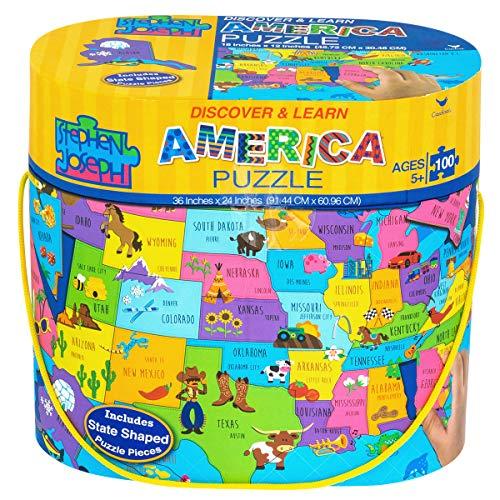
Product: Stephen Joseph Floor Puzzle, USA
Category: Toys & Games | Puzzles | Floor Puzzles
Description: COLORFUL DESIGNS - The tub displays what the assembled puzzle should look like, providing convenient and easy reference to assist children in completing the puzzle.
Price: $22.70
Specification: ProductDimensions:10x6.1x10.4inches|ItemWeight:2.72pounds|ShippingWeight:2.72pounds(Viewshippingratesandpolicies)|ASIN:B07KZ2Q1GX|Itemmodelnumber:20092511|Manufacturerrecommendedage:3yearsandup